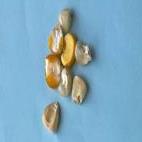
Maize quality: Bad